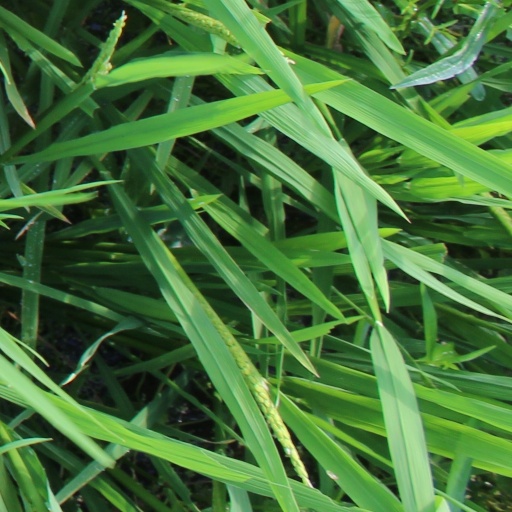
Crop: rice